F. Joseph Donohue

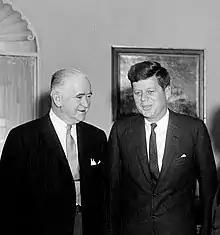

F. Joseph "Jiggs" Donohue (January 15, 1900 – April 4, 1978) was a Washington, DC politician who served as the 19th President of the Board of Commissioners of the District of Columbia, from 1952 to 1953. He was also a lawyer who tried cases before the Supreme Court, a friend of every president from Woodrow Wilson to Jimmy Carter and soldier who served in two wars. He got the nickname "Jiggs" from Chicago White Sox first baseman Jiggs Donahue. He is the only Catholic to serve as Chief Executive of the District of Columbia.